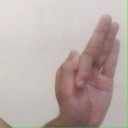
अक्षर: फ